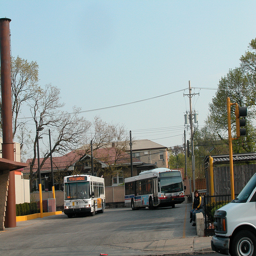
a bus leaving a bus stop in an empty street
A bus turns onto the street next to another bus.
buses for people are loading up on a street
Two buses on the street in front of a building.
Two transit buses seen in the distance in a parking lot.